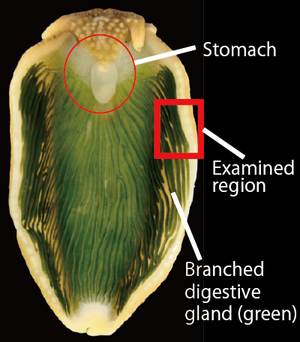
Plakobranchus ocellatus est une espèce de Sacoglossa de la famille Plakobranchidae.